Shia Islamism

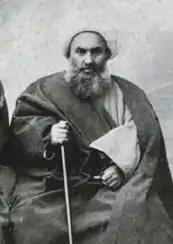
Sheikh Fazlollah Nouri (d. 1909)

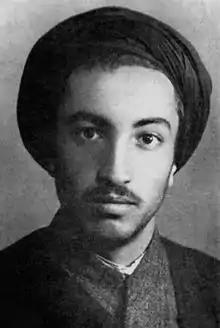
Sayyid Mojtaba Mir-Lohi, known as Navvab Safavi

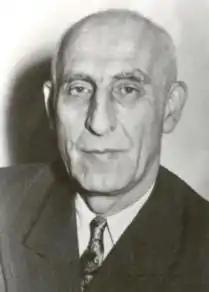
Mohammad Mosaddegh

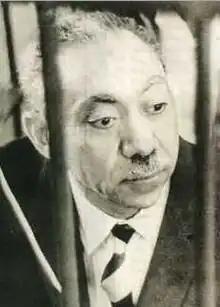
Sayyid Qutb (1906–1966) was an Egyptian Sunni Islamist author and a leading member of the Egyptian Muslim Brotherhood in the 1950s and 1960s.

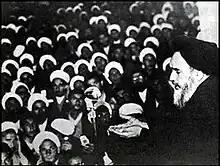
Khomeini's speech against the Shah in Qom, 1964

Following World War II, Western capitalist and other anti-communist leaders were alarmed at how large, centralized and powerful the Eastern bloc of countries ruled by communist parties (now including China), had become, and the potential for its further expansion in the Third World of poor, recently decolonialized countries were socialist economic development models, and anti-imperialism was popular. In the Muslim world this led to an effort to compete with communist propaganda and the revolutionary enthusiasm of Marxist, anti-imperialist ideas by promoting works by the original Islamist thinkers, Sayyid Qutb and Abul A'la Al-Maududi (known to be deeply anti-communist), through the Muslim World League with Saudi patronage, translating them into Farsi and other languages.